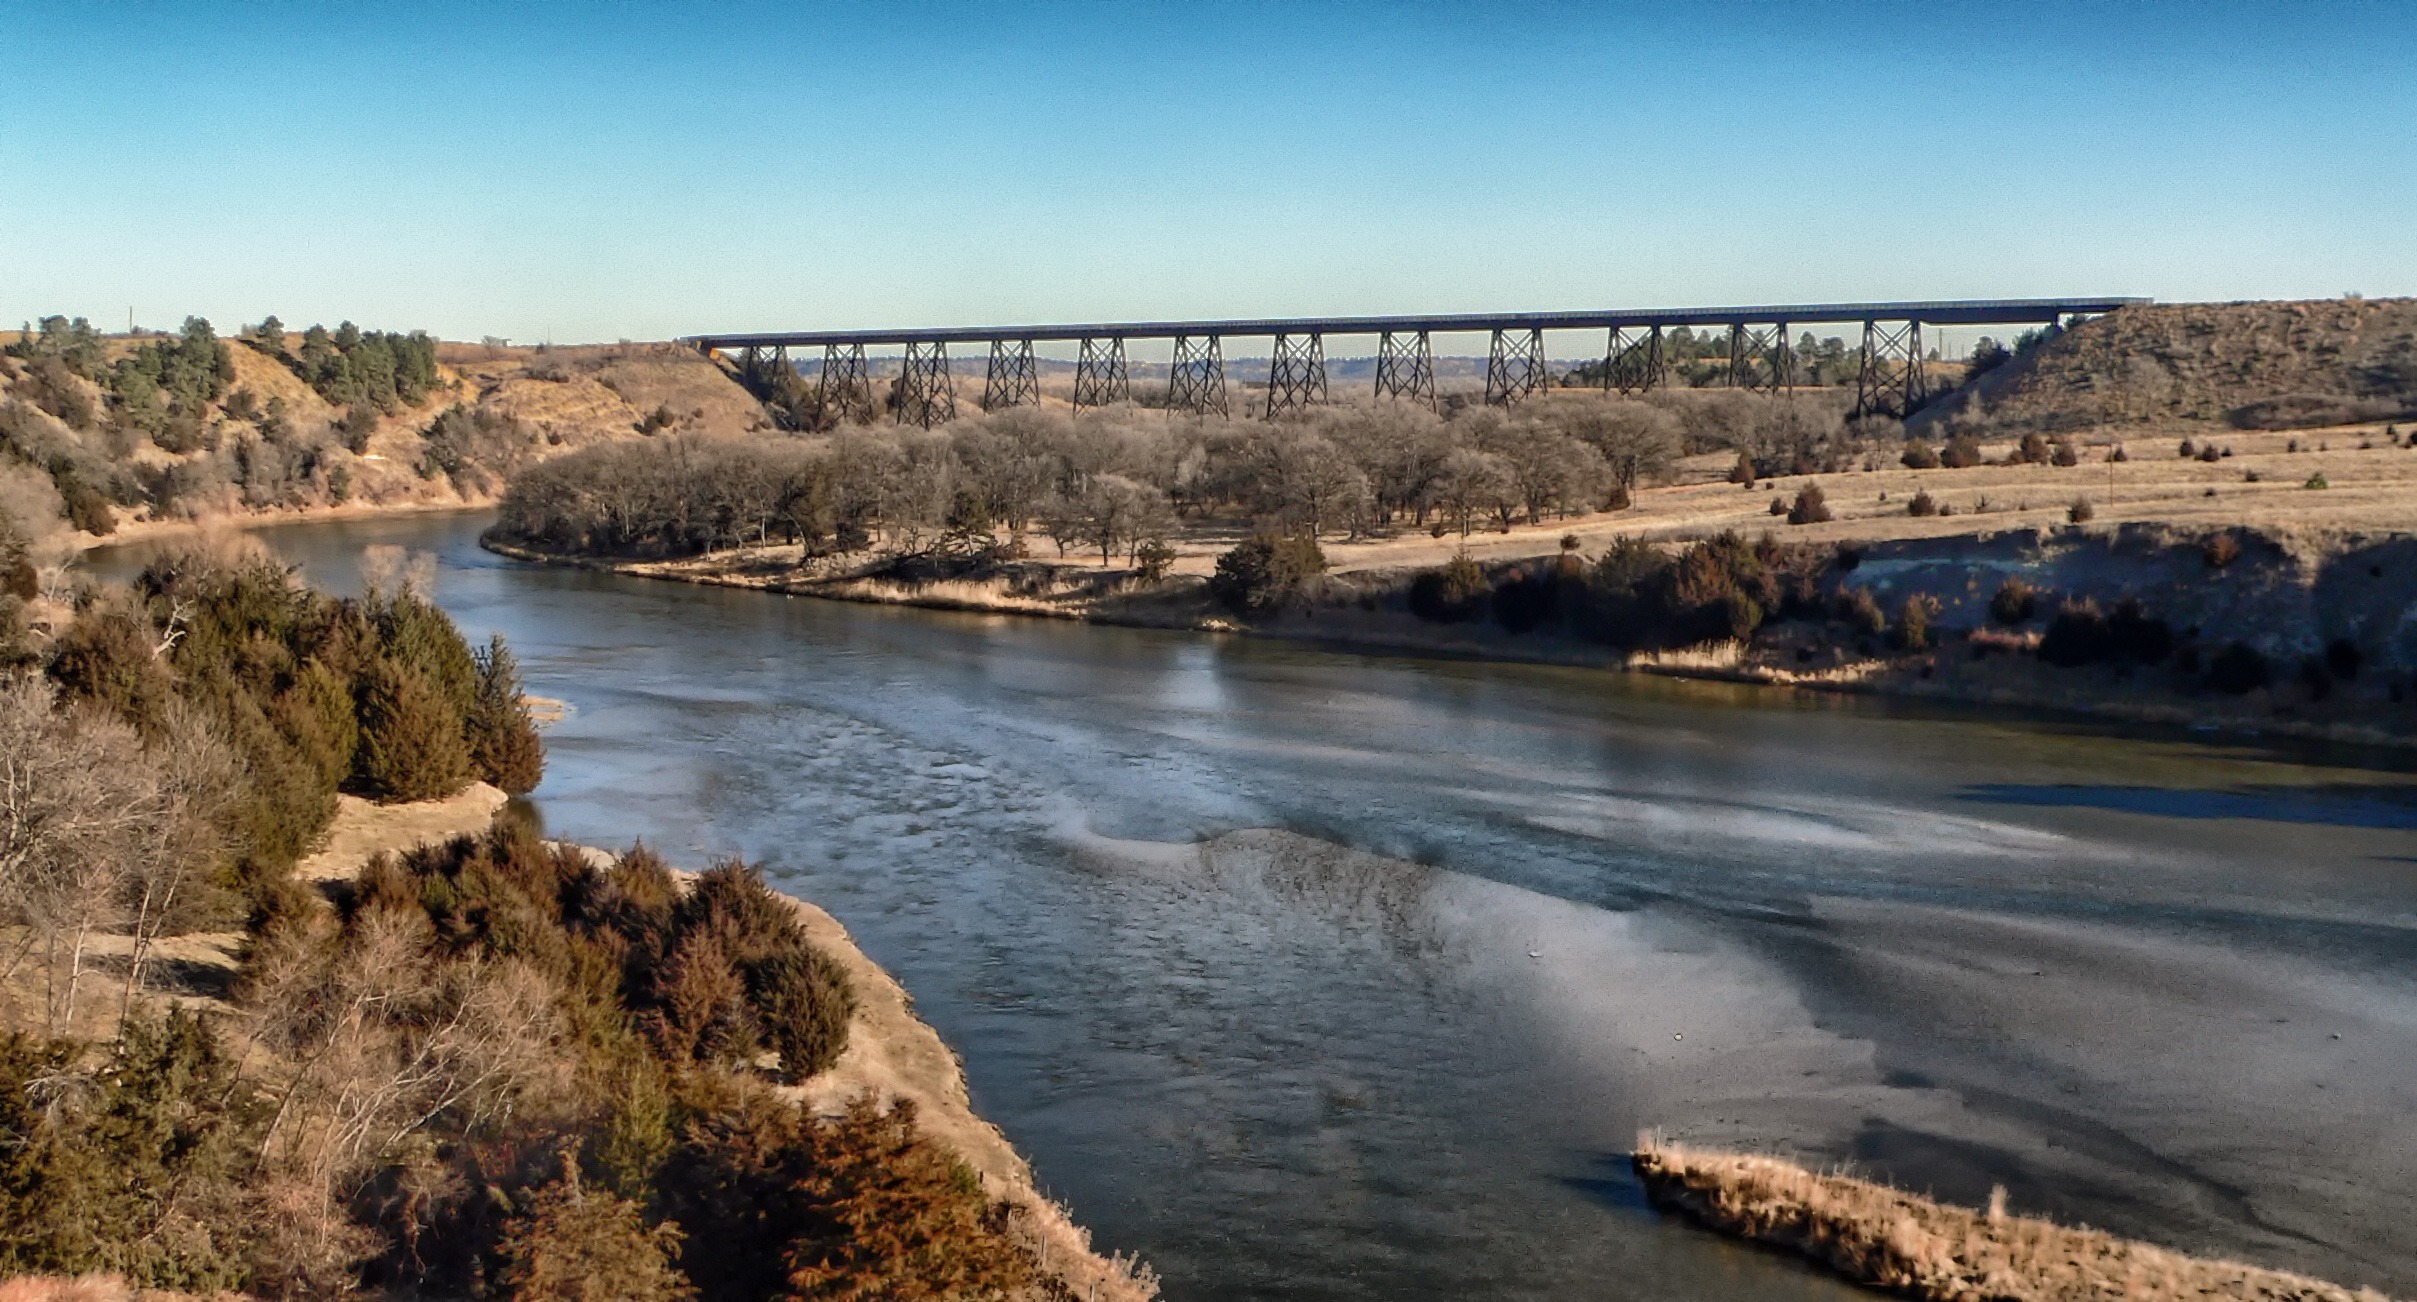
landscape, sea, coast, water, nature, sky, bridge, countryside, river, country, cliff, reservoir, trestle, terrain, body of water, trees, outside, hdr, clouds, geology, valentine, wadi, nebraska